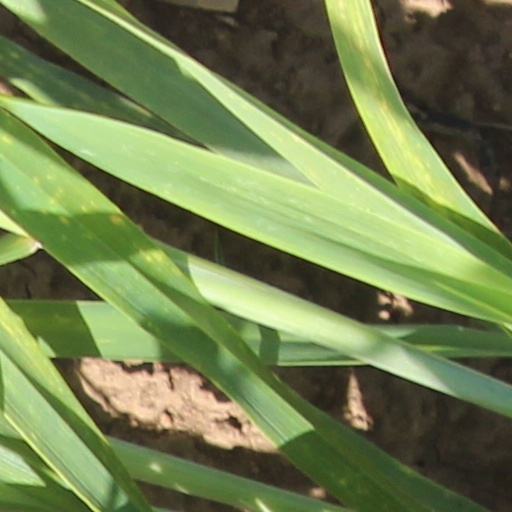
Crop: wheat